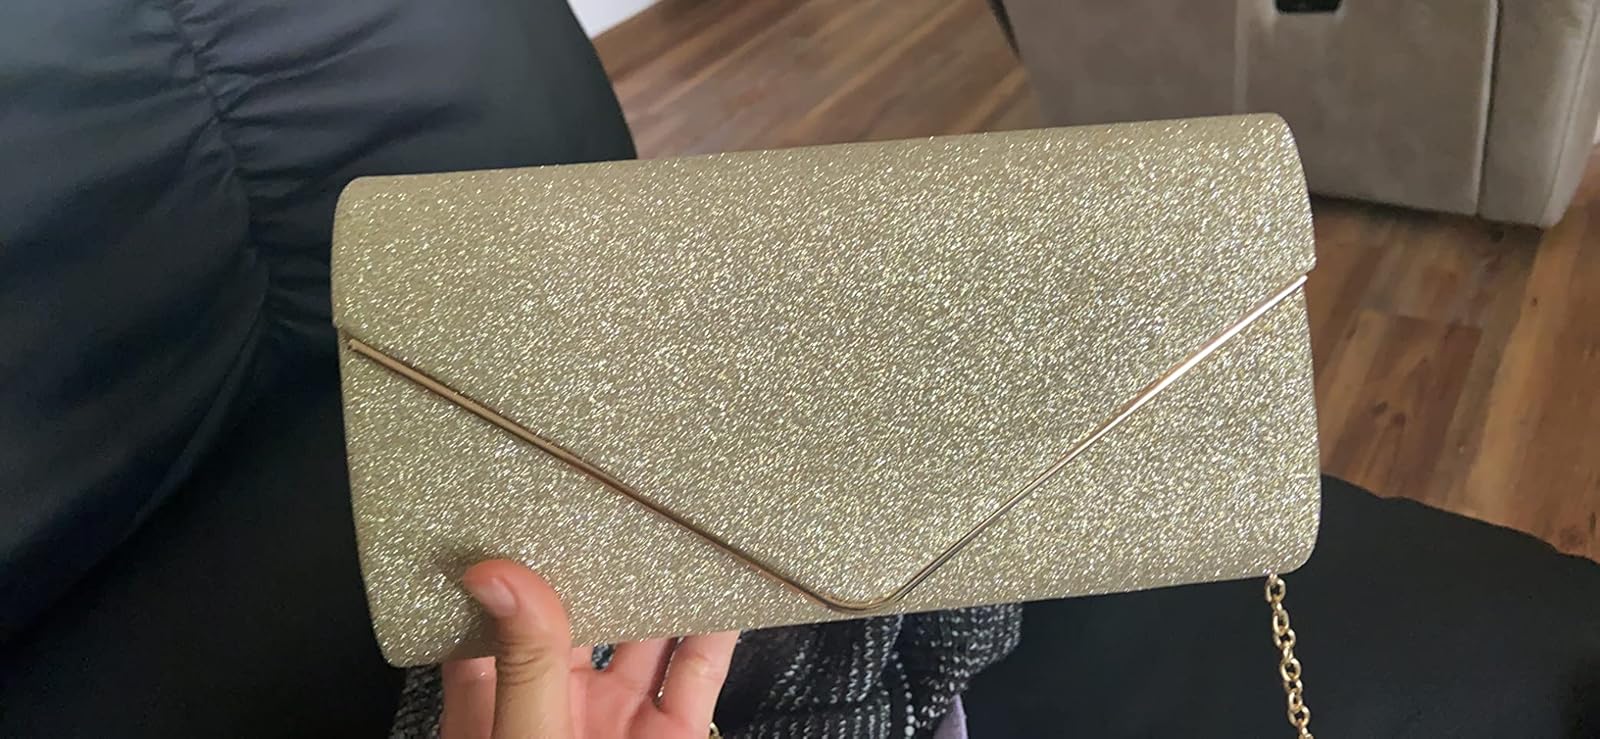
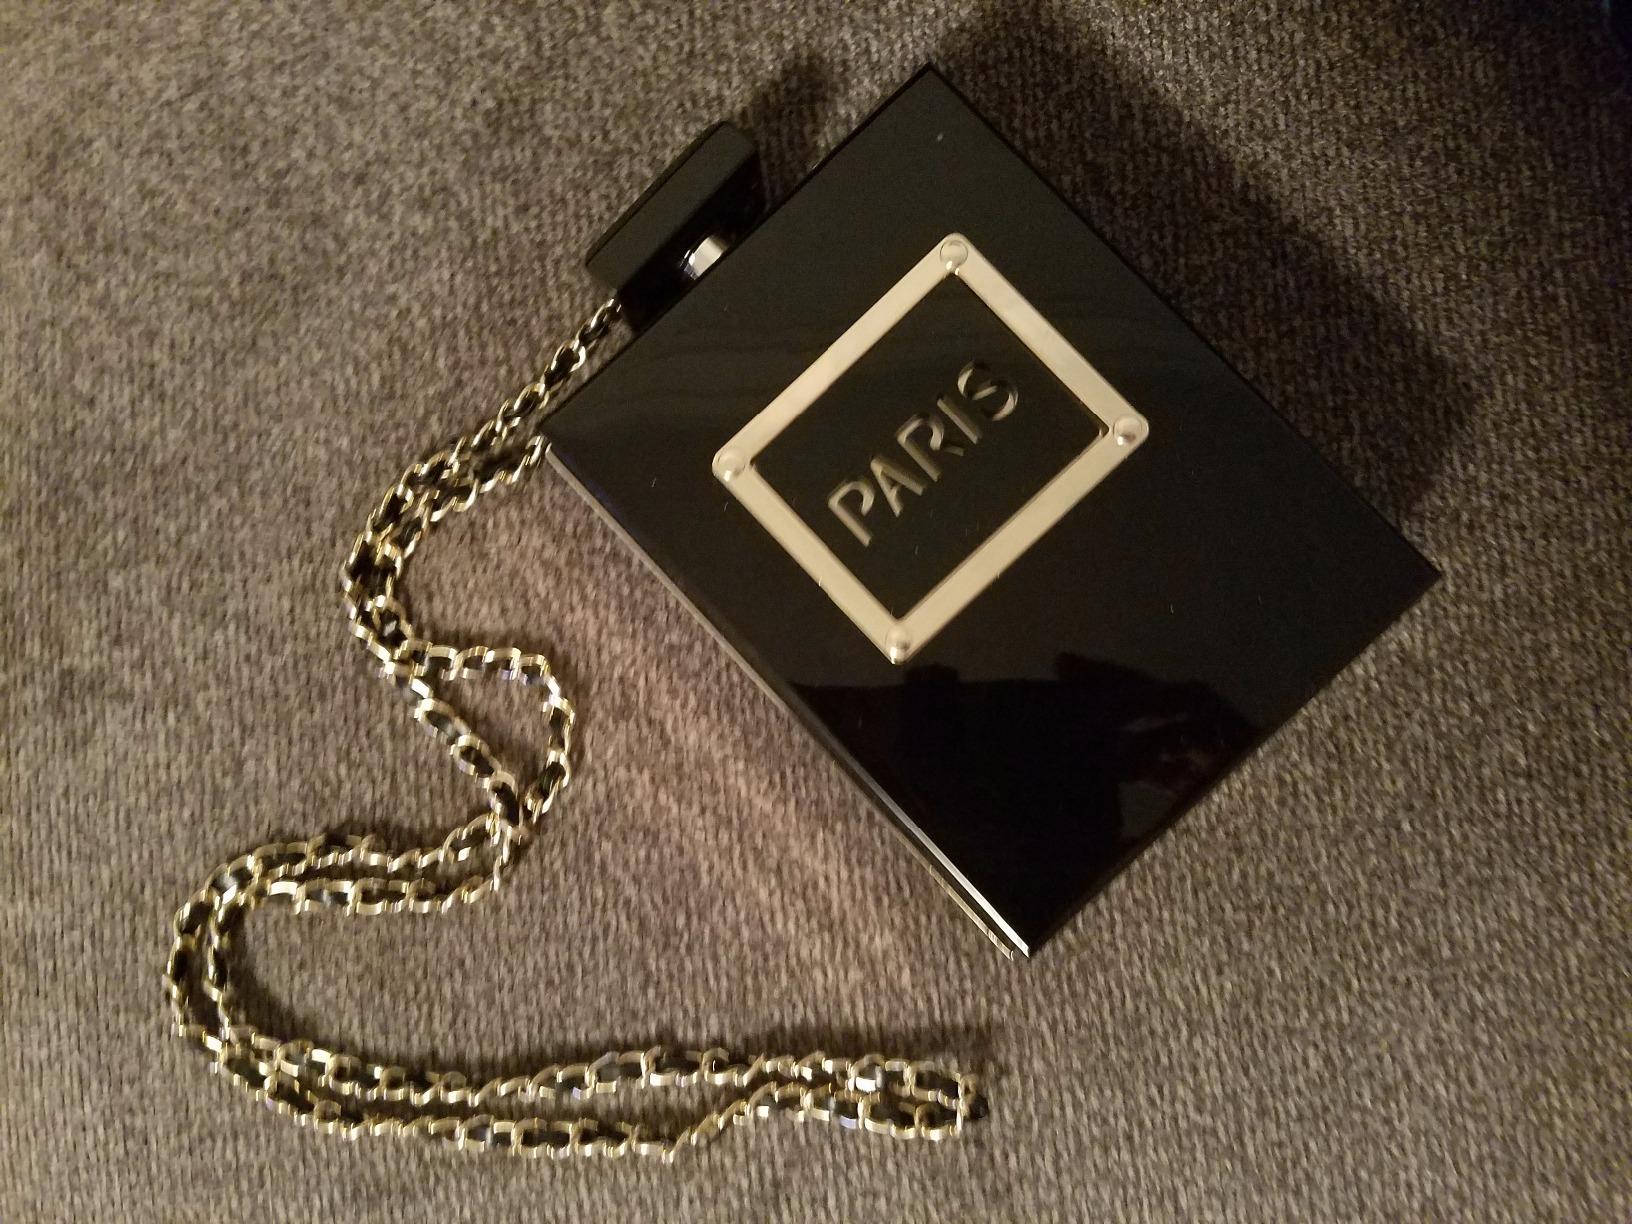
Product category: accessories_handbag
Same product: no